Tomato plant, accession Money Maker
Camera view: vertical (180 deg); turntable rotation: 0 degrees
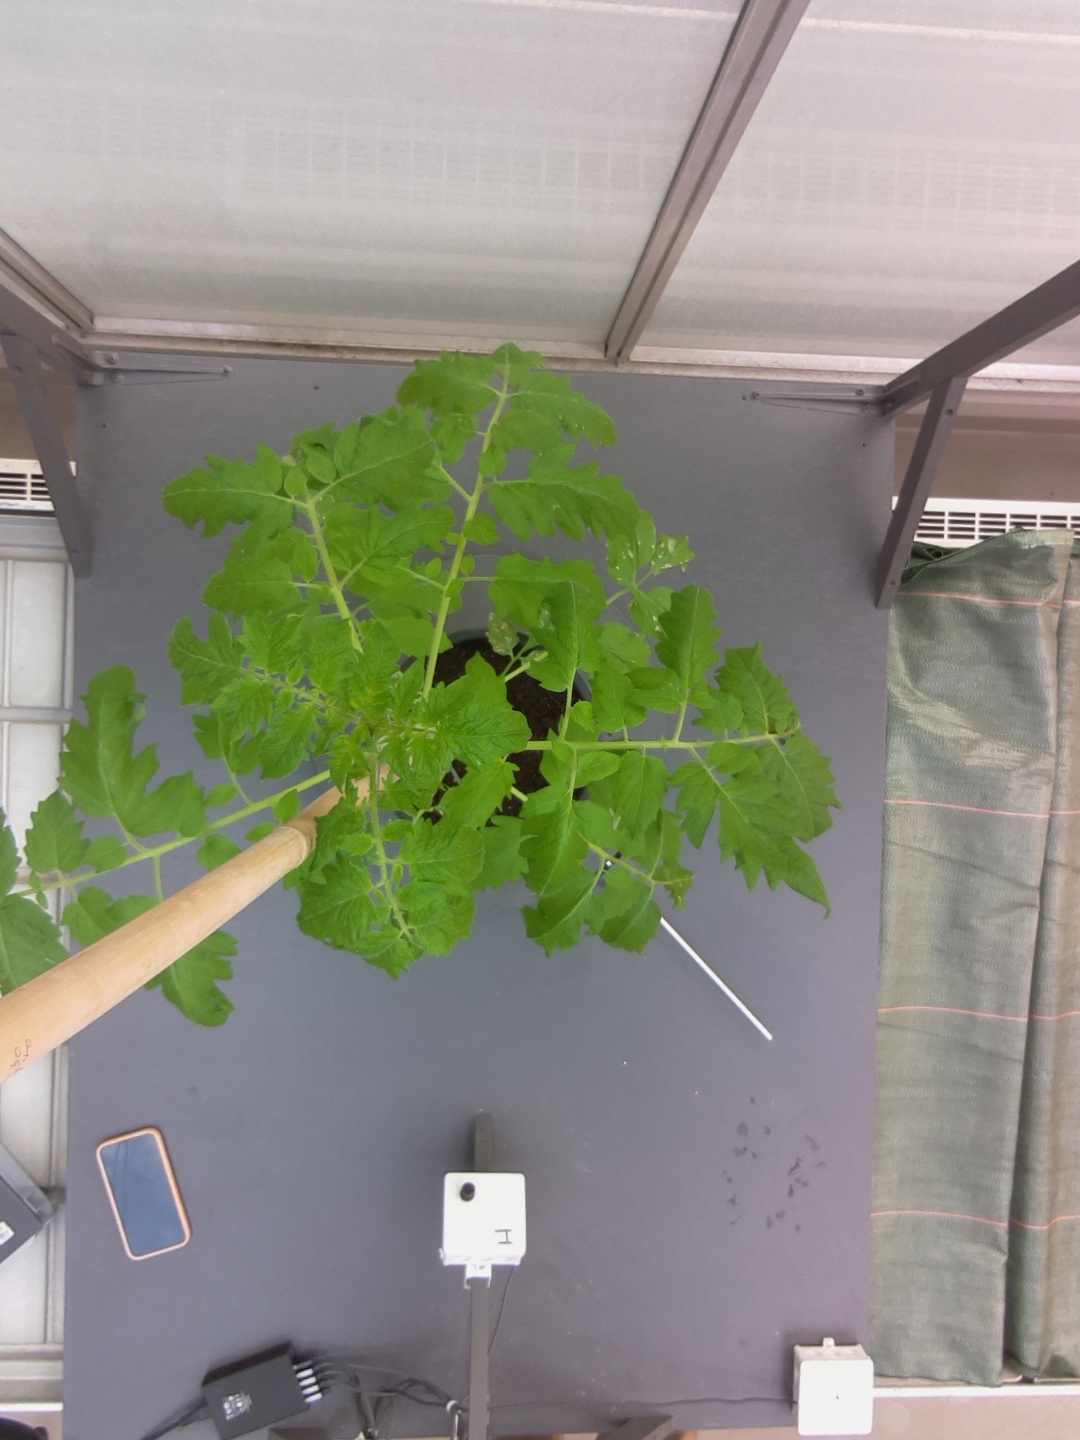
BBCH growth stage 52: 2 inflorescences visible